Sister group

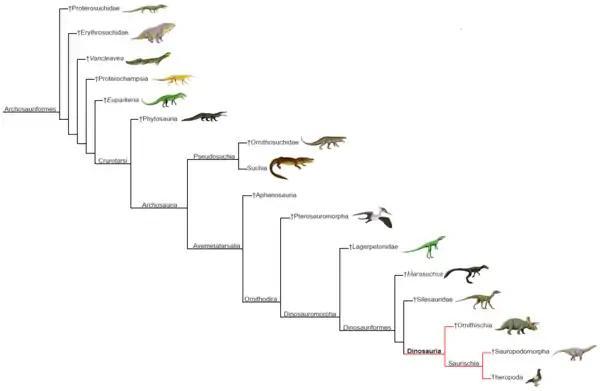

The term "sister group" is used in phylogenetic analysis, however, only groups identified in the analysis are labeled as "sister groups".